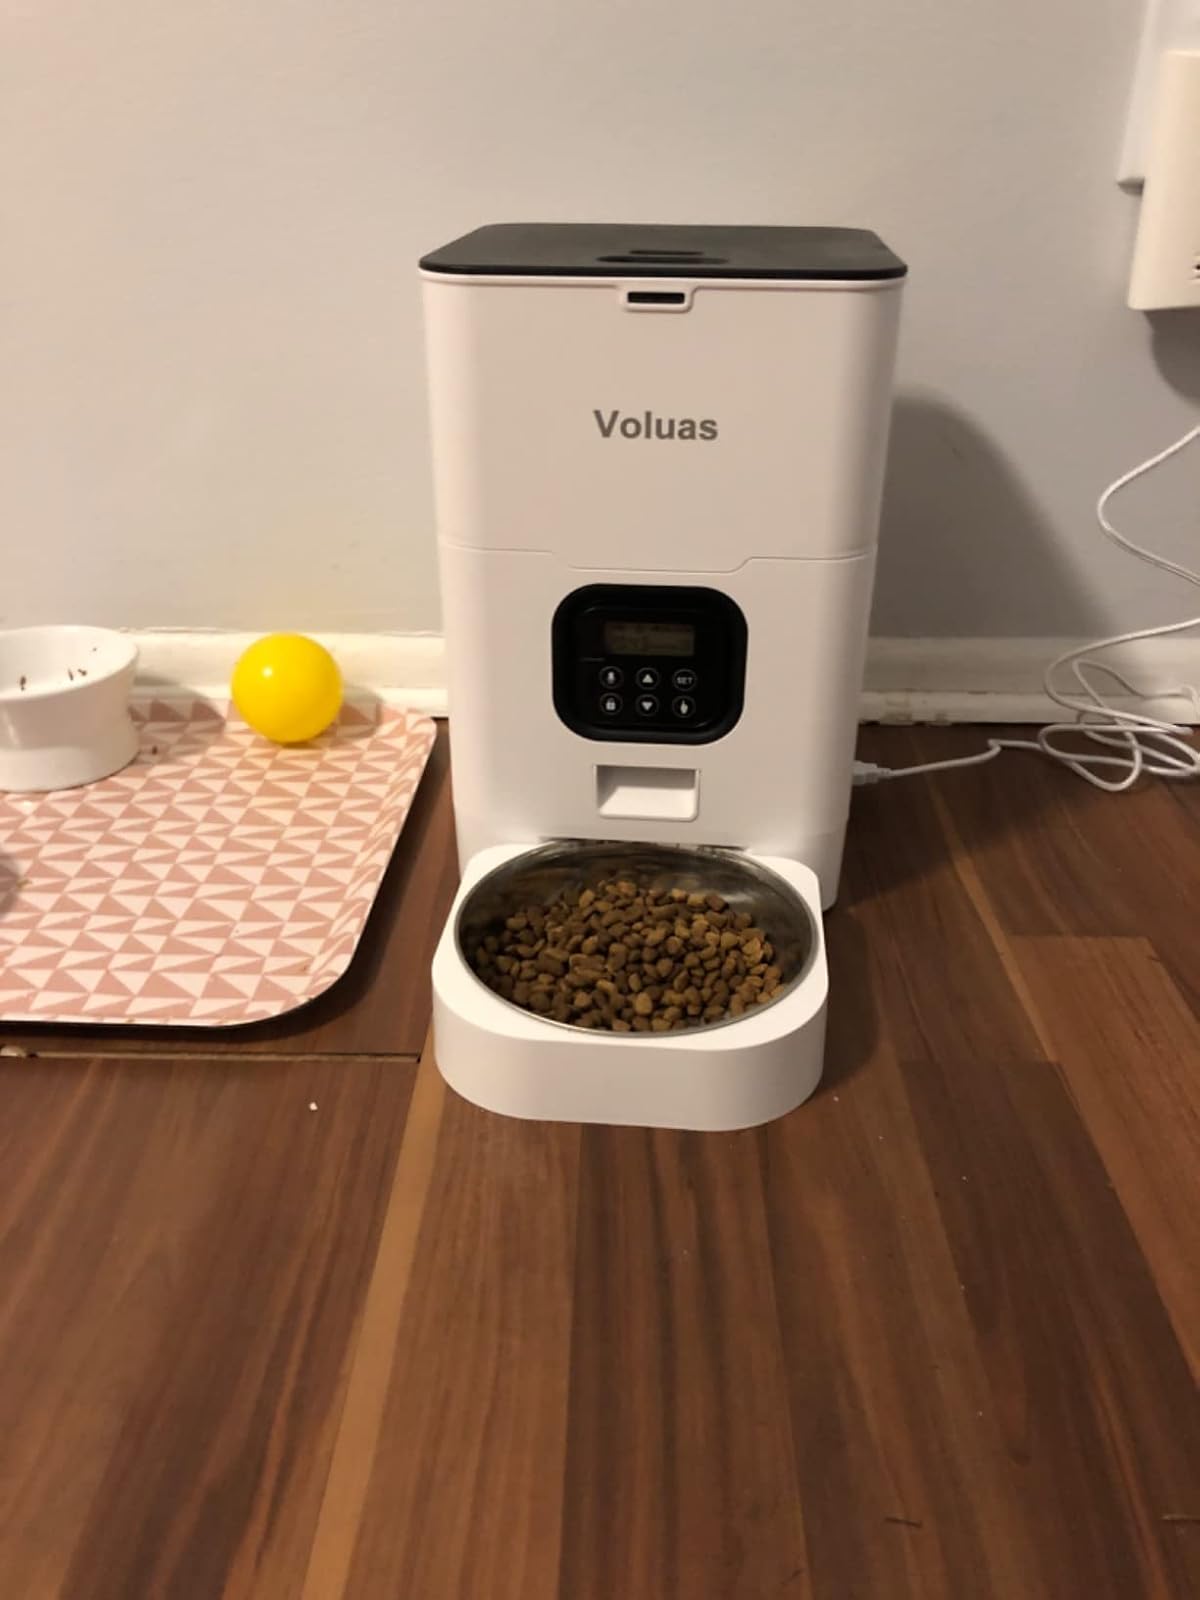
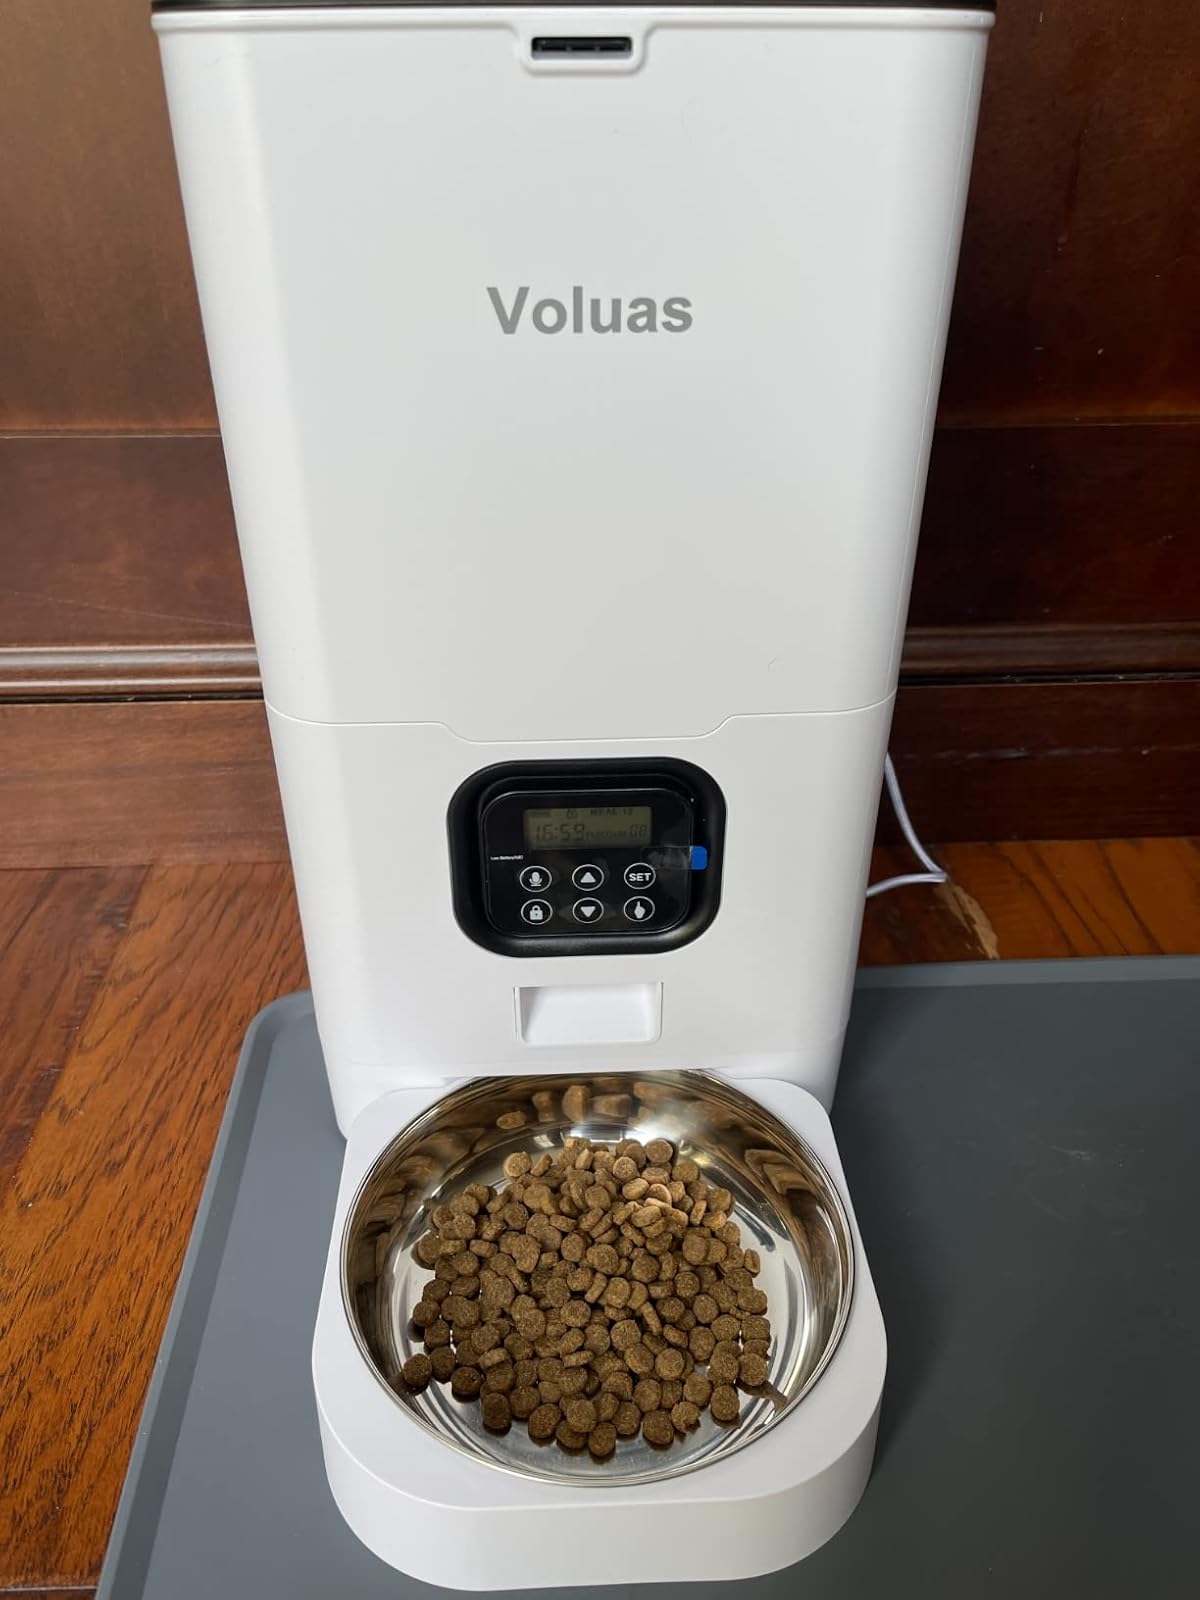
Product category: items_feeder
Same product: yes